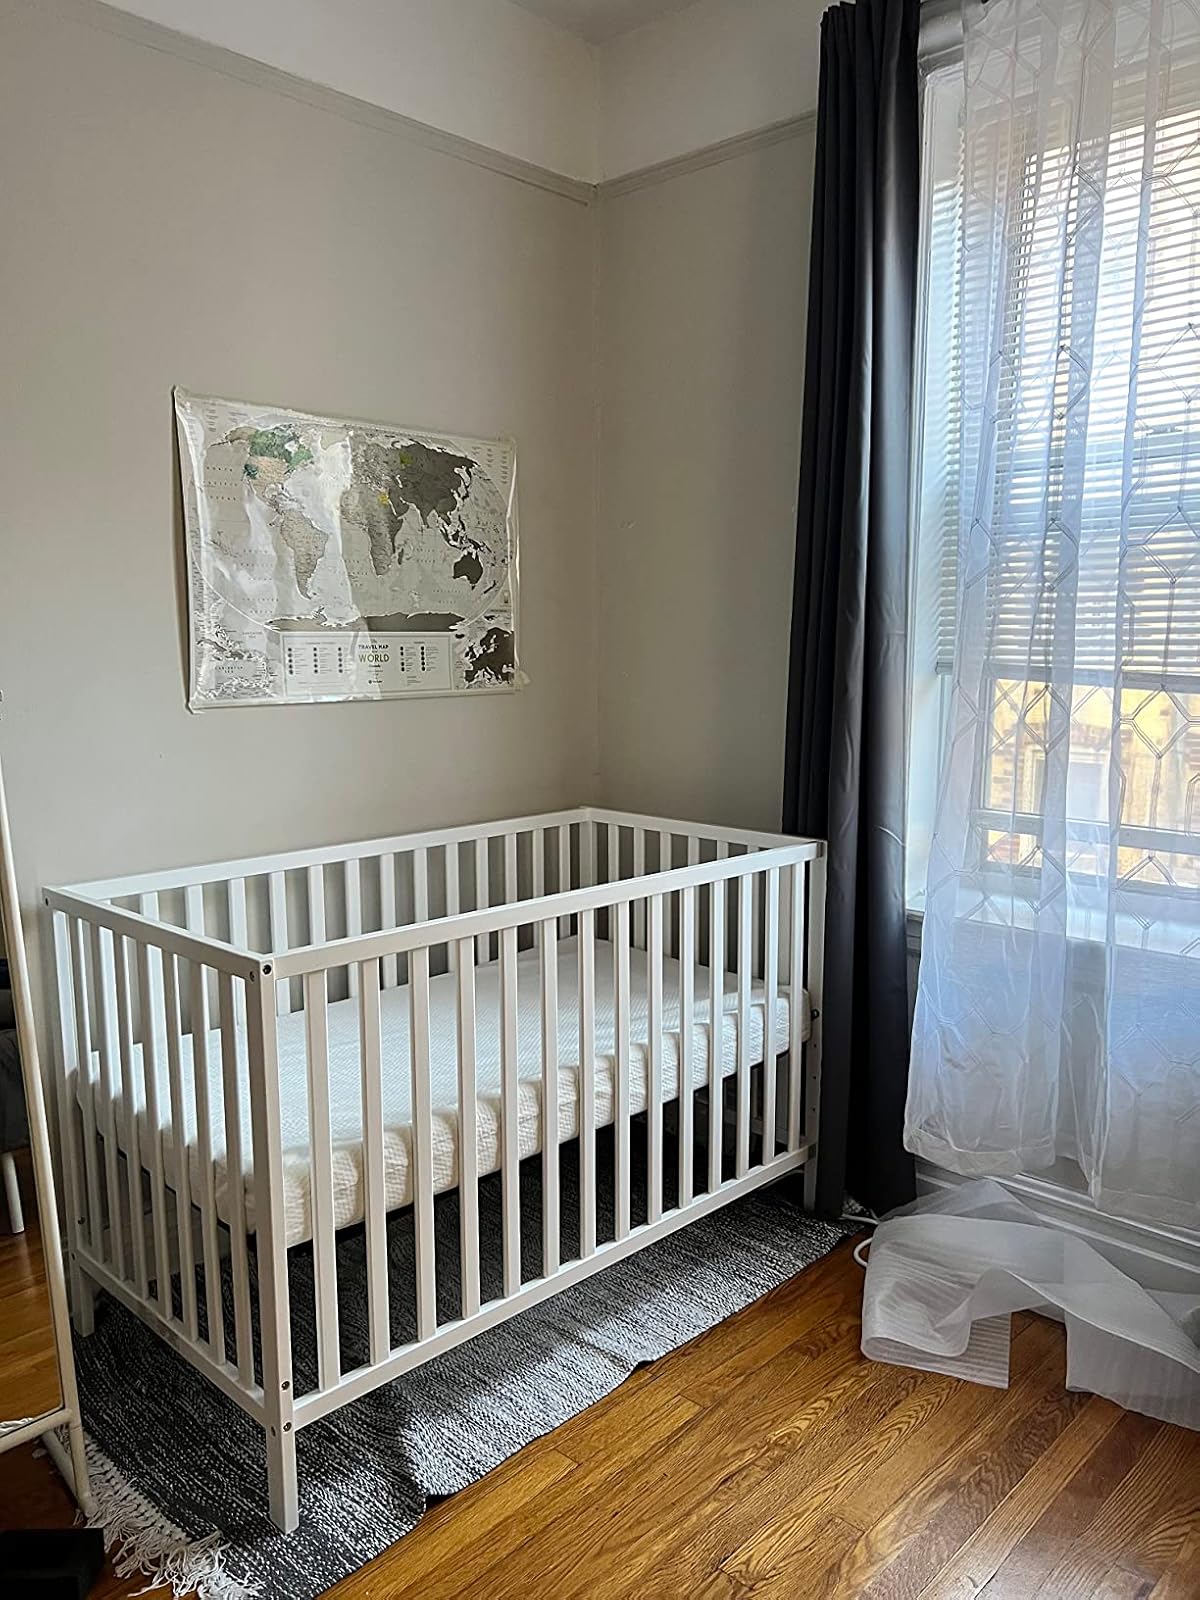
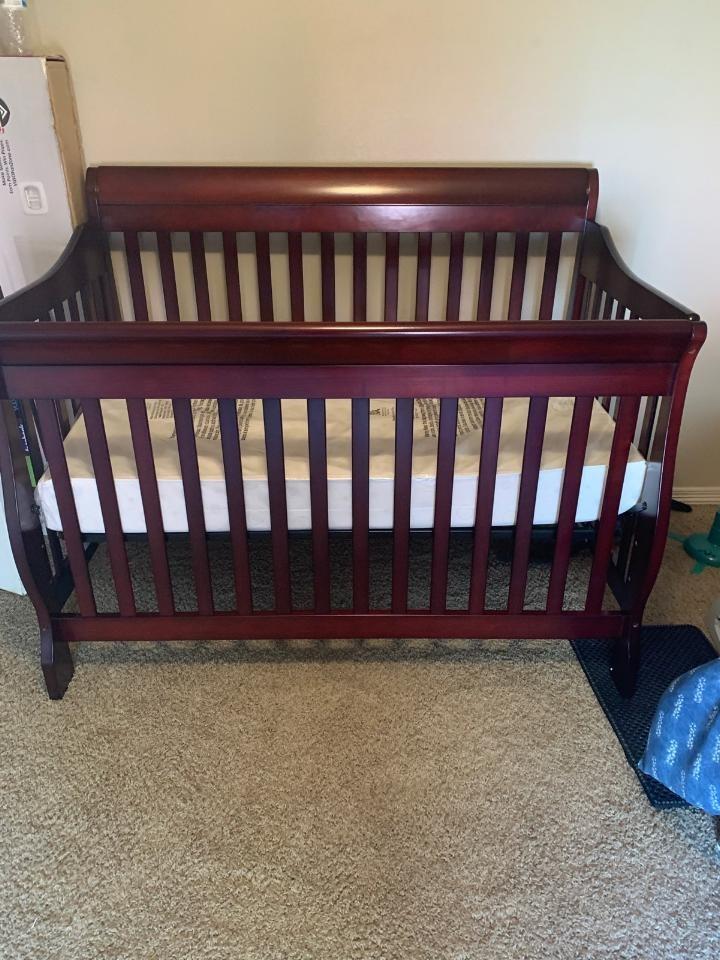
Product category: products_crib
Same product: no